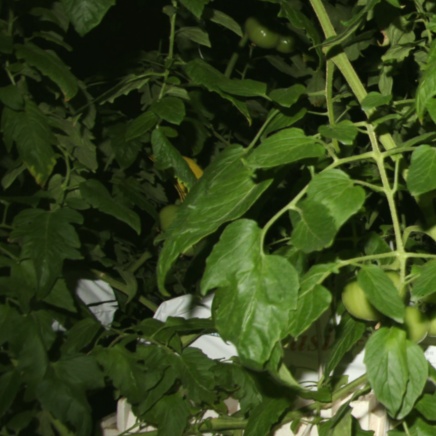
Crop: tomato